Demetrio Stefanopoli

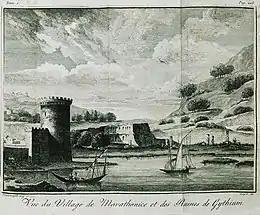
View of Marathonisi and the ruins of Gytheion in Mani, from his 1800 work "Voyage en Grèce"

Following the French Revolution, he initially joined the counter-revolutionary Army of Condé. Following the French conquest of Italy in 1796–1797, he was employed by Napoleon Bonaparte in his schemes to exploit the Greek aspirations for independence from the Ottoman Empire; Napoleon sent Stefanopoli as his agent to Greece in 1797, and reportedly even considered him as a potential candidate for the Greek throne. The French invasion of Egypt put an end to Napoleon's plans for a Greek insurrection, and Stefanopoli returned to France, where he published his "Voyage en Grèce" in 1800.